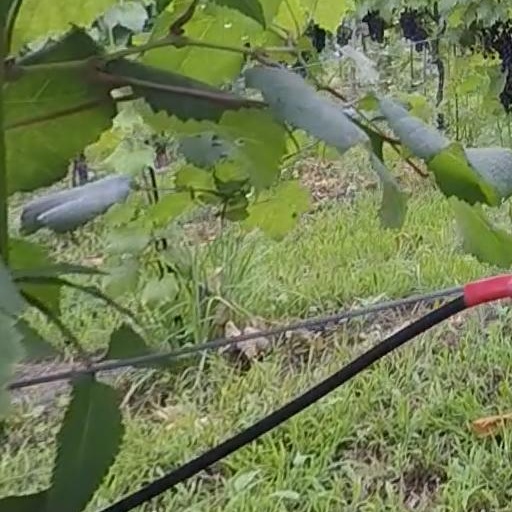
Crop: grape